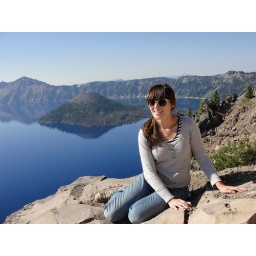
steep drop down to the lake at the edge of the rock behind me. i was slightly afeared in this picture.